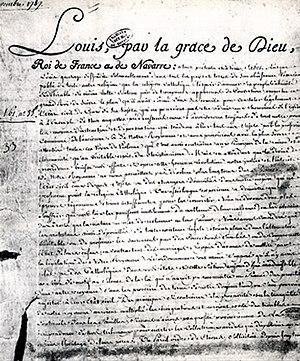
L’histoire des Juifs en France, ou sur le territoire lui correspondant actuellement, semble remonter au Iᵉʳ siècle et se poursuit jusqu’à nos jours, ce qui en fait l’une des plus anciennes présences juives d’Europe occidentale.
Louis XVI, né le 23 août 1754 à Versailles et mort guillotiné le 21 janvier 1793 à Paris, est roi de France et de Navarre du 10 mai 1774 au 6 novembre 1789, puis roi des Français jusqu’au 21 septembre 1792. Il est le dernier roi de France de la période dite de l'Ancien Régime.
L’édit de Versailles est un édit de tolérance signé par Louis XVI le 7 novembre 1787 et enregistré au parlement le 29 janvier 1788, qui permit aux personnes non catholiques de bénéficier de l'état civil sans devoir se convertir au catholicisme. Quant au culte, il précisait que « la religion catholique [...] jouira seule, dans notre royaume, des droits et des honneurs du culte public ».
Le pasteur Jean Bérenger, dit « Colombe » ou « Le Martyr », fut un chef prédicant célèbre du temps de la clandestinité pour la religion réformée, président du synode des églises du désert dans le Dauphiné, père du comte d'Empire Jean Bérenger, personnalité d'influence sous le Premier Empire.